Sampoorna Kranti Express

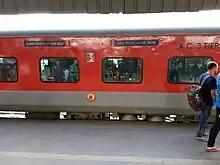

The 12393 / 12394 Sampoorna Kranti Superfast Express is a Daily Superfast Express train service, which runs between Rajendra Nagar Terminal, Patna in Bihar and in Delhi . The service began running on 16 February 2002 and is one of the fastest train services in India. It is also Called Aam Janta Ki Rajdhani ( Common Man's Rajdhani ).